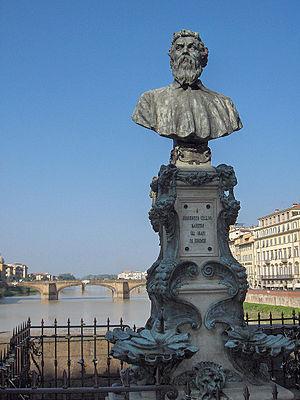
Benvenuto Cellini, né, selon les sources, le 1ᵉʳ, le 2 ou le 3 novembre 1500 à Florence, mort dans la même ville le 13 février 1571, est un orfèvre, sculpteur, fondeur, médailleur, dessinateur et écrivain de la Renaissance italienne, qui appliqua les techniques et la précision de l'orfèvrerie à son travail de sculpteur.
Raffaello Romanelli est un sculpteur florentin auteur de nombreux monuments à la mémoire des grands hommes italiens.